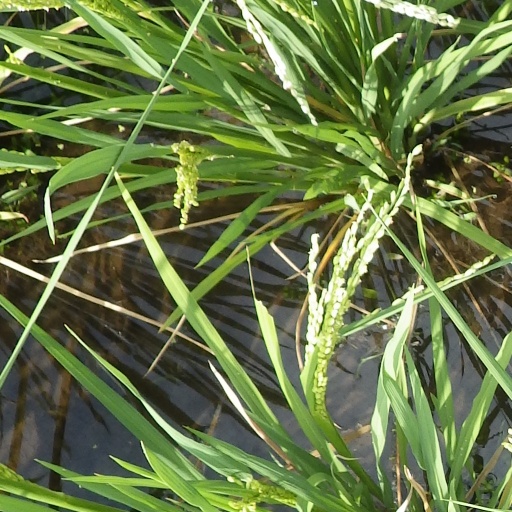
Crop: rice